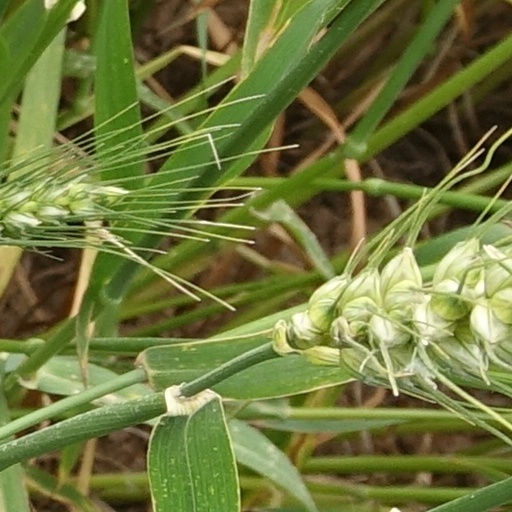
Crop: wheat